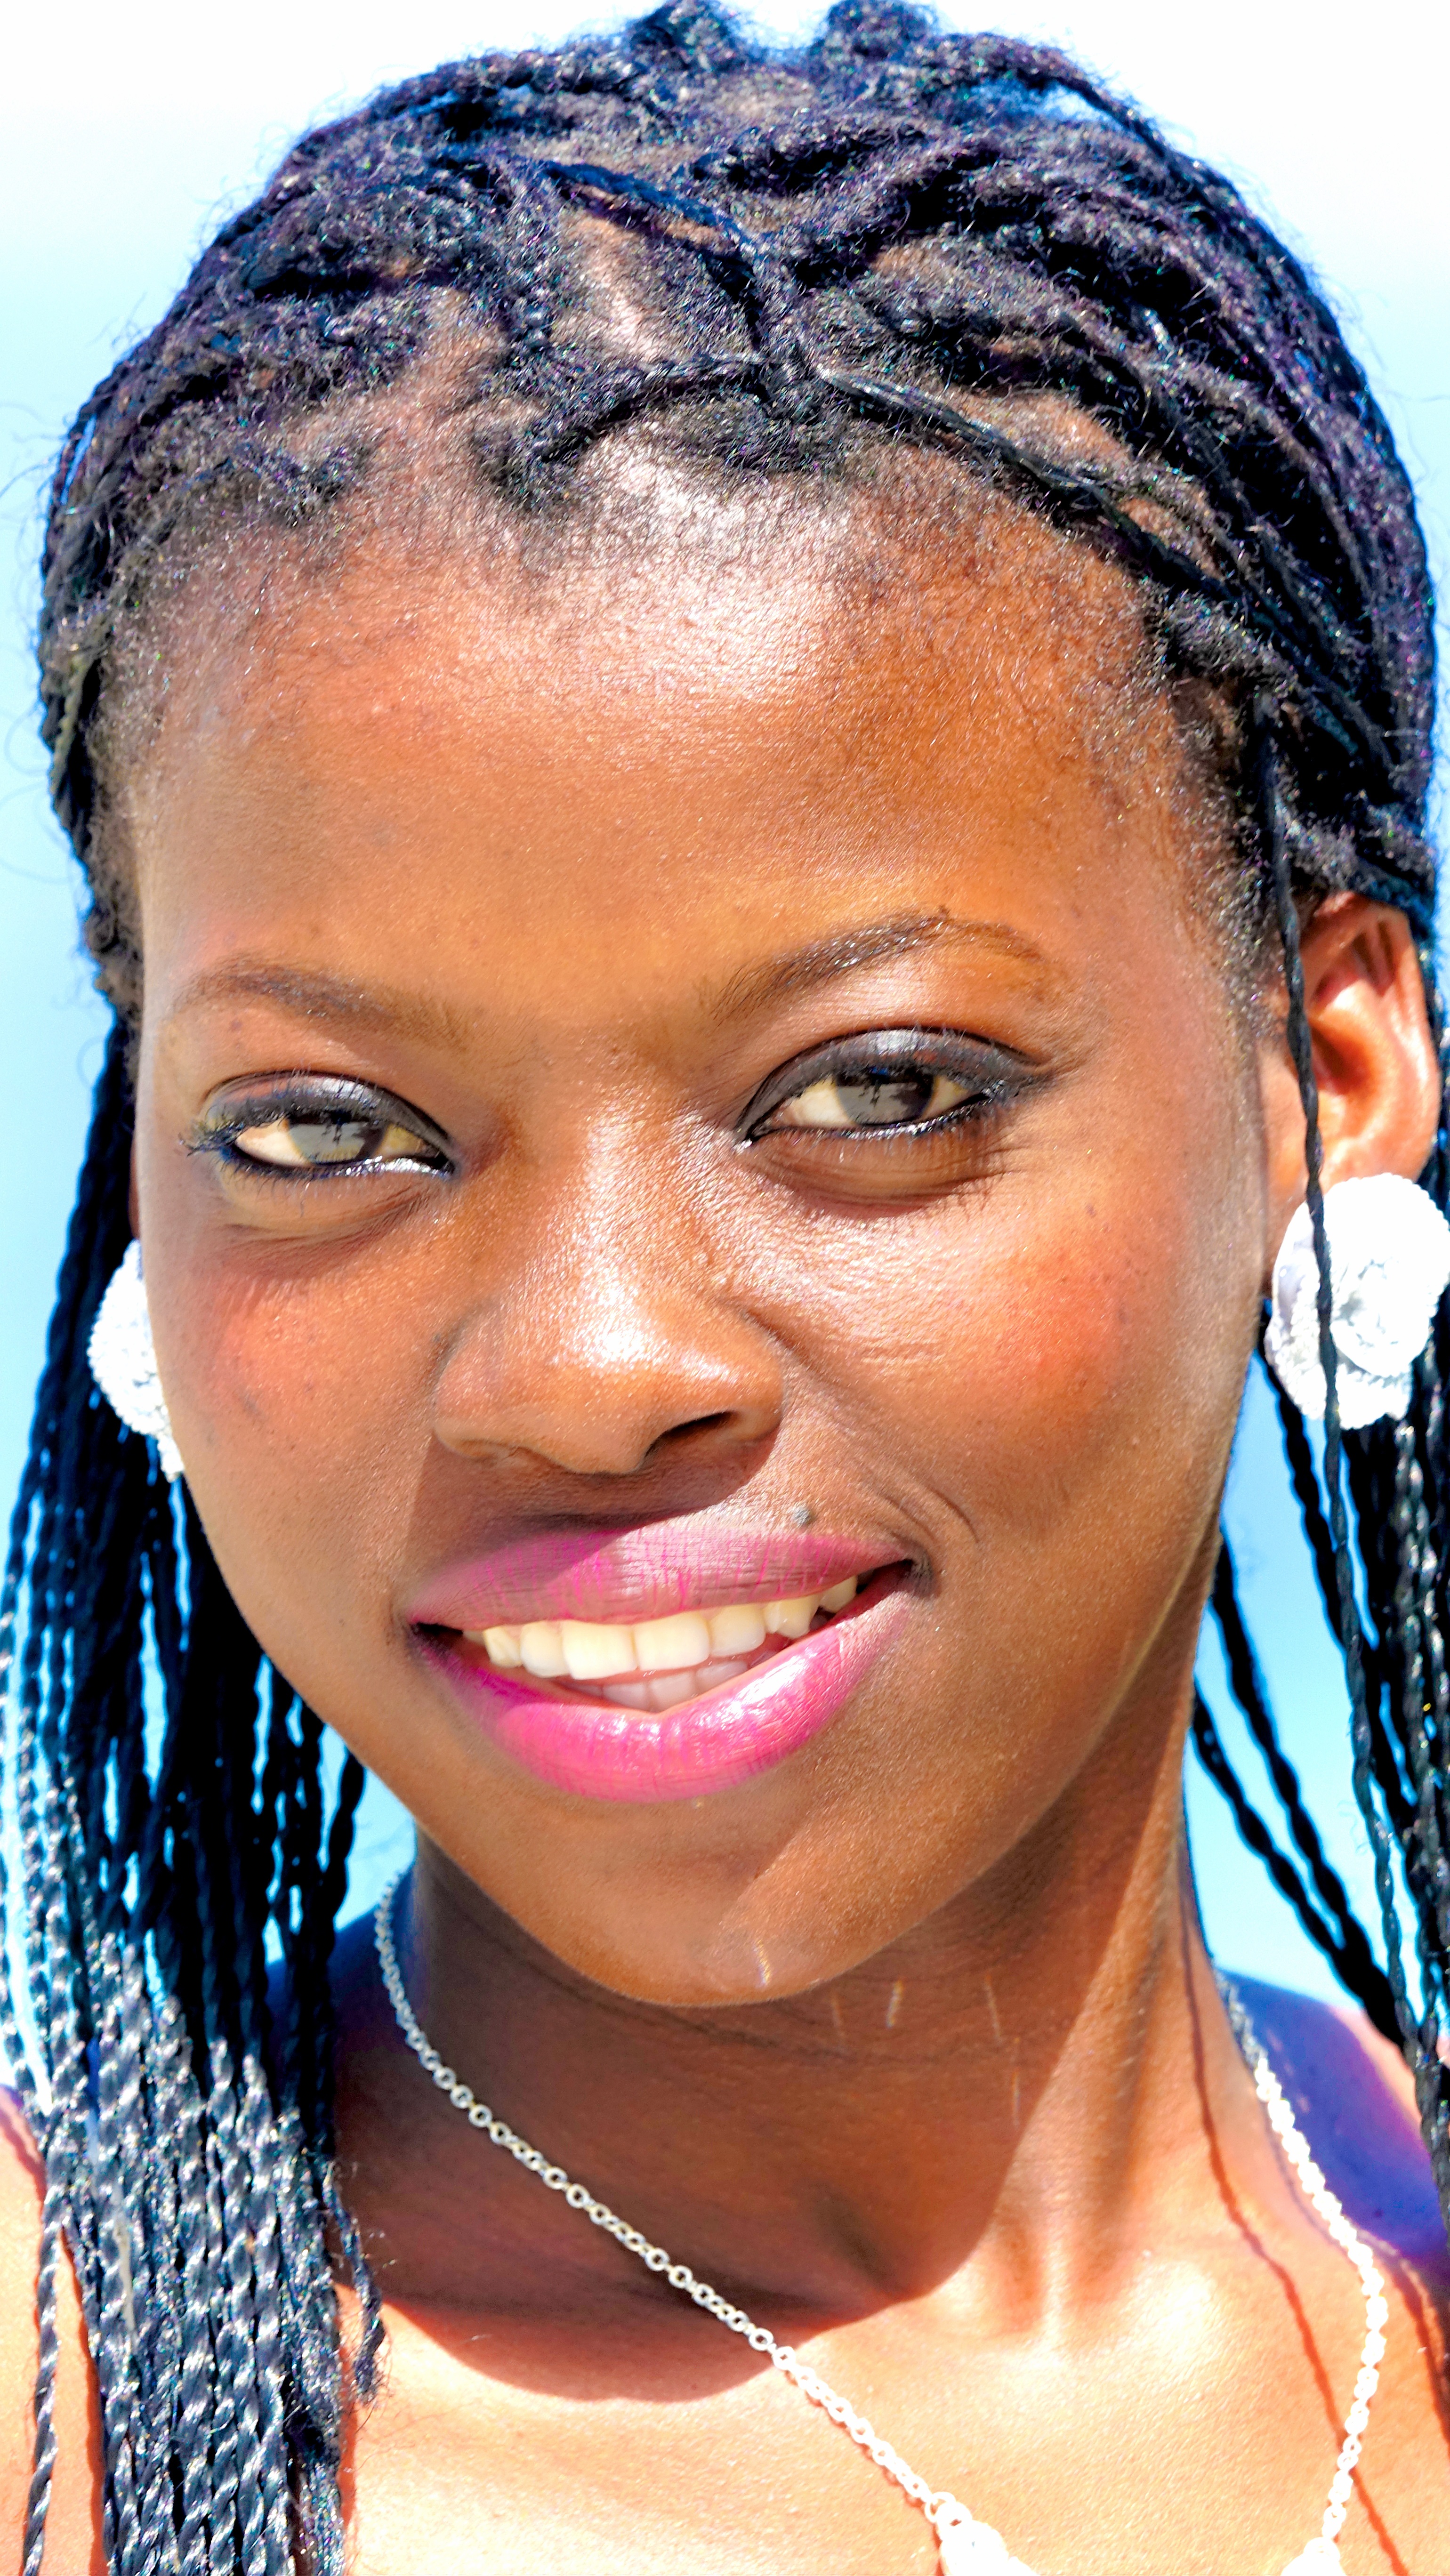
beach, sea, person, girl, sun, woman, hair, white, isolated, dark, female, swim, sunbathing, portrait, model, young, holiday, human, facial expression, lip, hairstyle, smile, bikini, braid, eyebrow, mouth, close up, afro, black hair, face, nose, cheek, relaxation, figure, gold, eye, head, beauty, beautiful, sexy, pretty, caribbean, body, models, venus, erotic, sensual, full body, forehead, young women, afrikanerin